LaFee

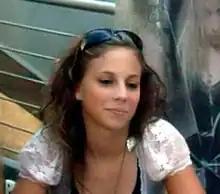
LaFee in 2006

The second single was "Beweg dein Arsch" ("Move your ass"), which charted at No. 21 on the German charts. On 16 November 2007, LaFee released the third single, "Wer bin ich" ("Who am I"), which reached No. 25 on the German singles chart and No. 41 on the Austrian singles chart.